Skagerrak

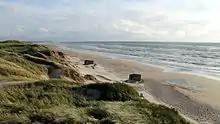
German bunkers from World War II are still present along the coasts of Skagerrak. (Kjærsgård Strand in Denmark)

Older names for the combined Skagerrak and Kattegat were the "Norwegian Sea" or "Jutland Sea"; the latter appears in the Knýtlinga saga.